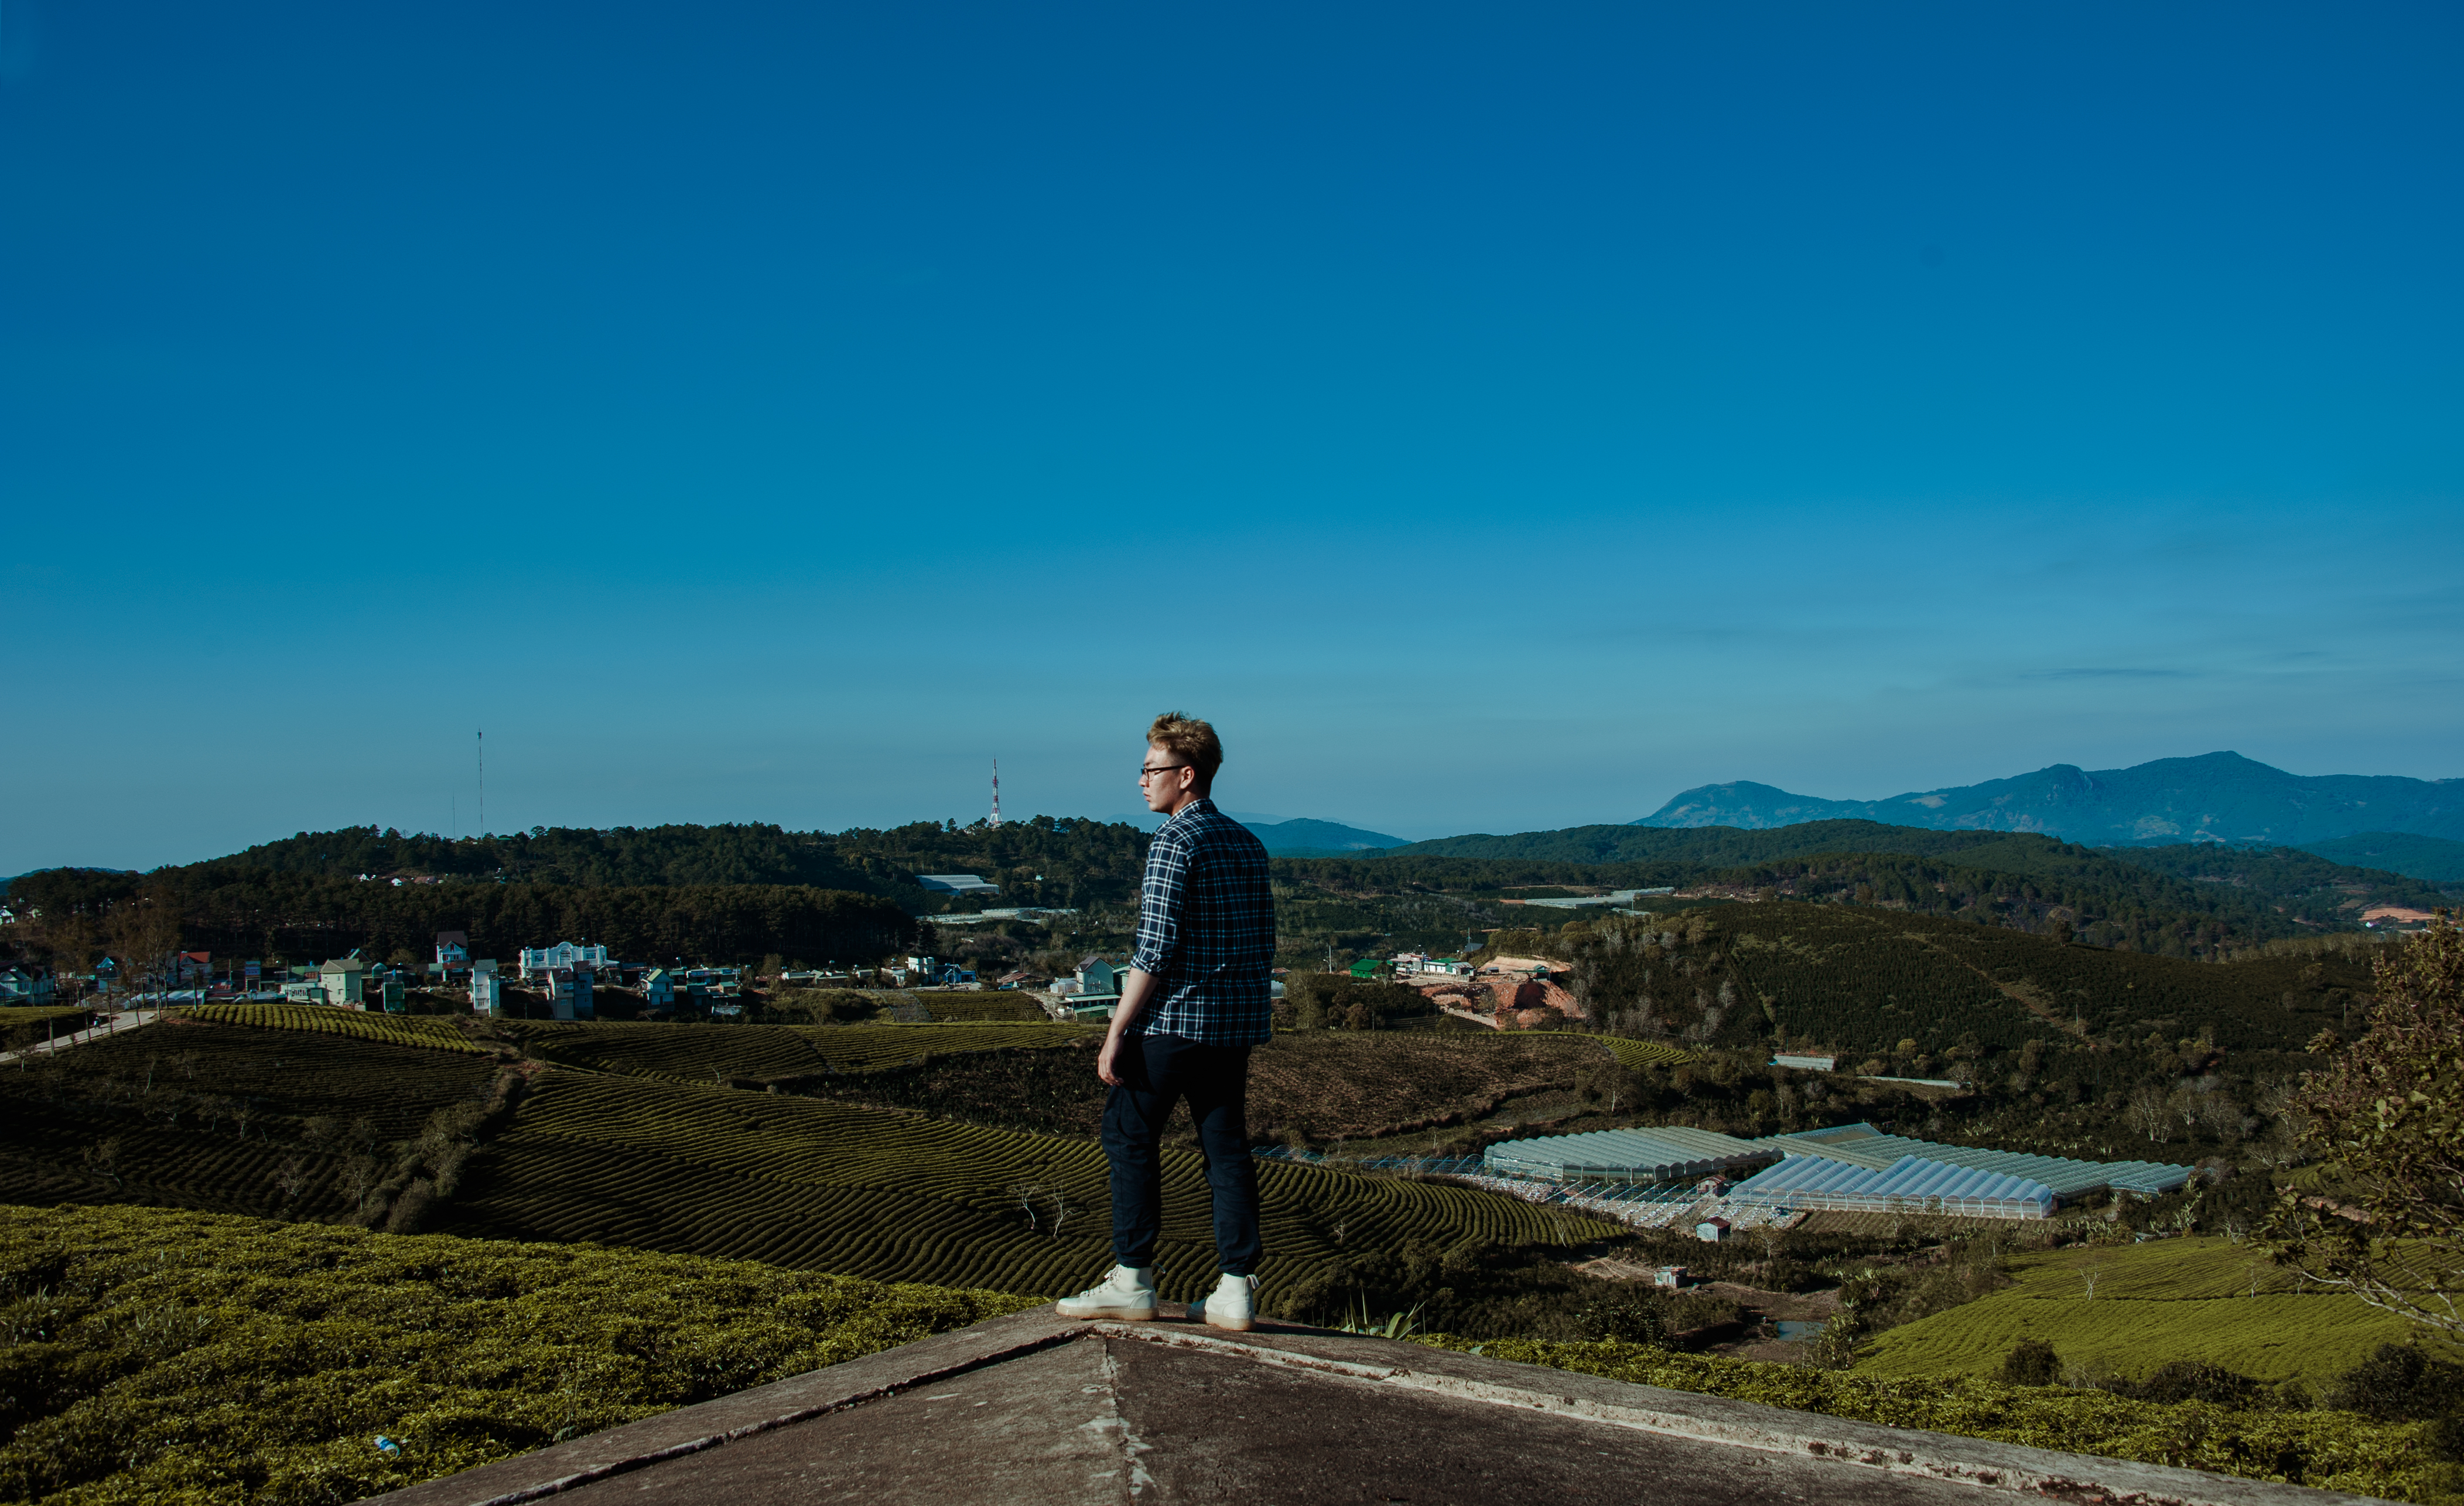
portrait, boy, happy, love, fresh, natural, sun, sunshine, sky, nature, cloud, mountainous landforms, mountain, hill, tree, highland, atmosphere of earth, photography, plant, horizon, tourism, rural area, grass, landscape, hill station, sea, field, mountain range, ridge, meteorological phenomenon, travel, vacation, road